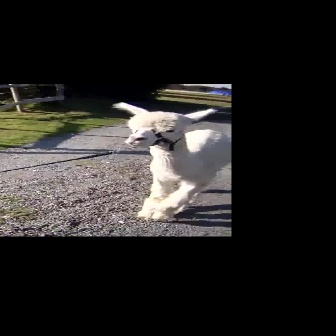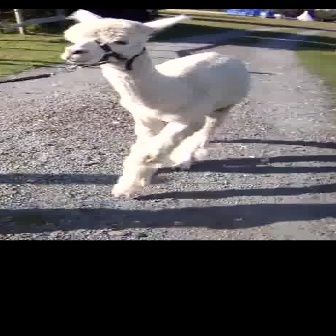
  Please identify the target specified by the bounding box [111,101,230,220] in the first image and locate it in the second image. Return the coordinates in [x_min,y_min,x_max,y_max] format.
Answer: [59,8,248,197]